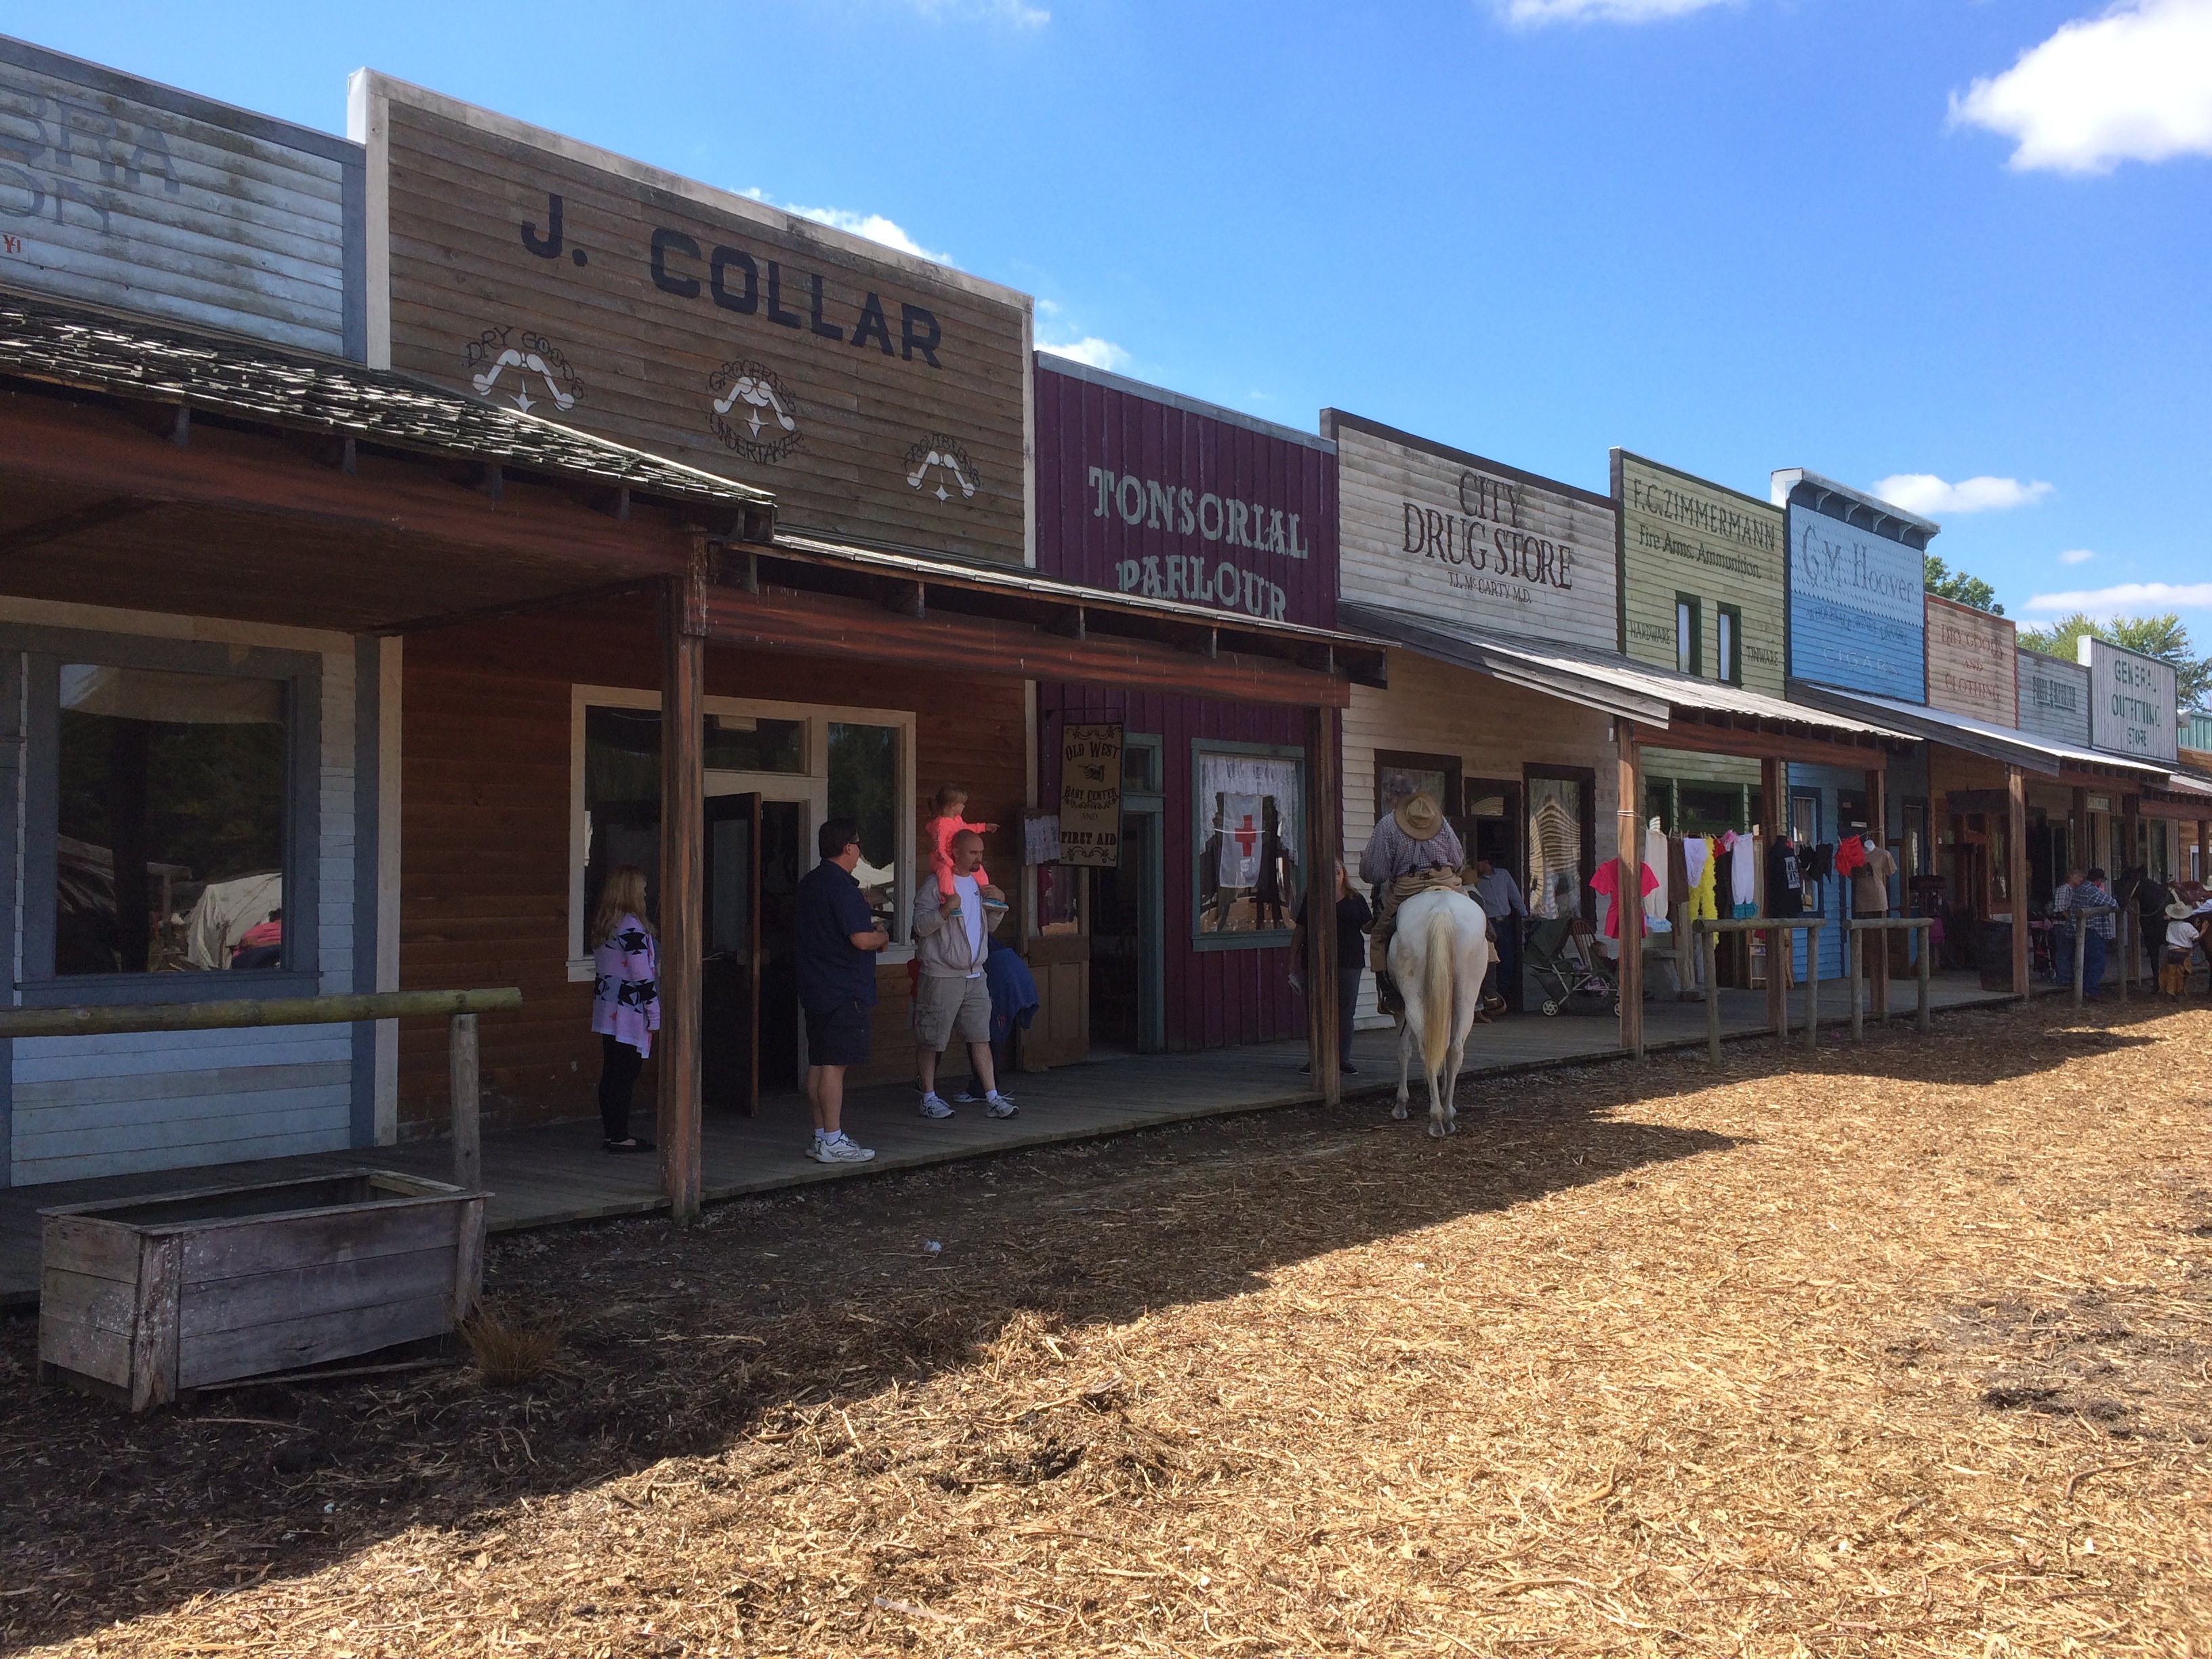
town, transport, vehicle, amusement park, park, historic, public transport, old town, western, tourist attraction, entertainment, old west